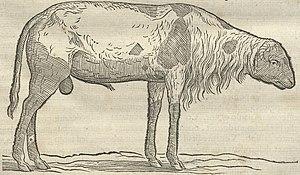
Aries guineensis, Marggraf, Georg (1610-1644)
Georg Markgraf, dont le nom est aussi orthographié Marcgraf ou Marcgrave, est un naturaliste allemand, né le 20 septembre 1610 à Liebstadt en Saxe et mort en janvier 1644 à São Paulo da Assunção de Loanda, auj. Luanda, d'un accès de fièvre. Il est considéré comme l'explorateur le plus important du Brésil au XVIIᵉ siècle.